Unearth

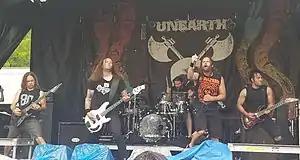
Unearth in 2018

Unearth is an American metalcore band formed in Boston, Massachusetts, in 1998. The group consists of lead guitarist Buz McGrath, vocalist Trevor Phipps, bassist Chris O'Toole, drummer Mike Justian and rhythm guitarist Peter Layman. They are currently signed to Century Media Records and have released eight studio albums. Their most recent studio album, "The Wretched; the Ruinous", was released on May 5, 2023.